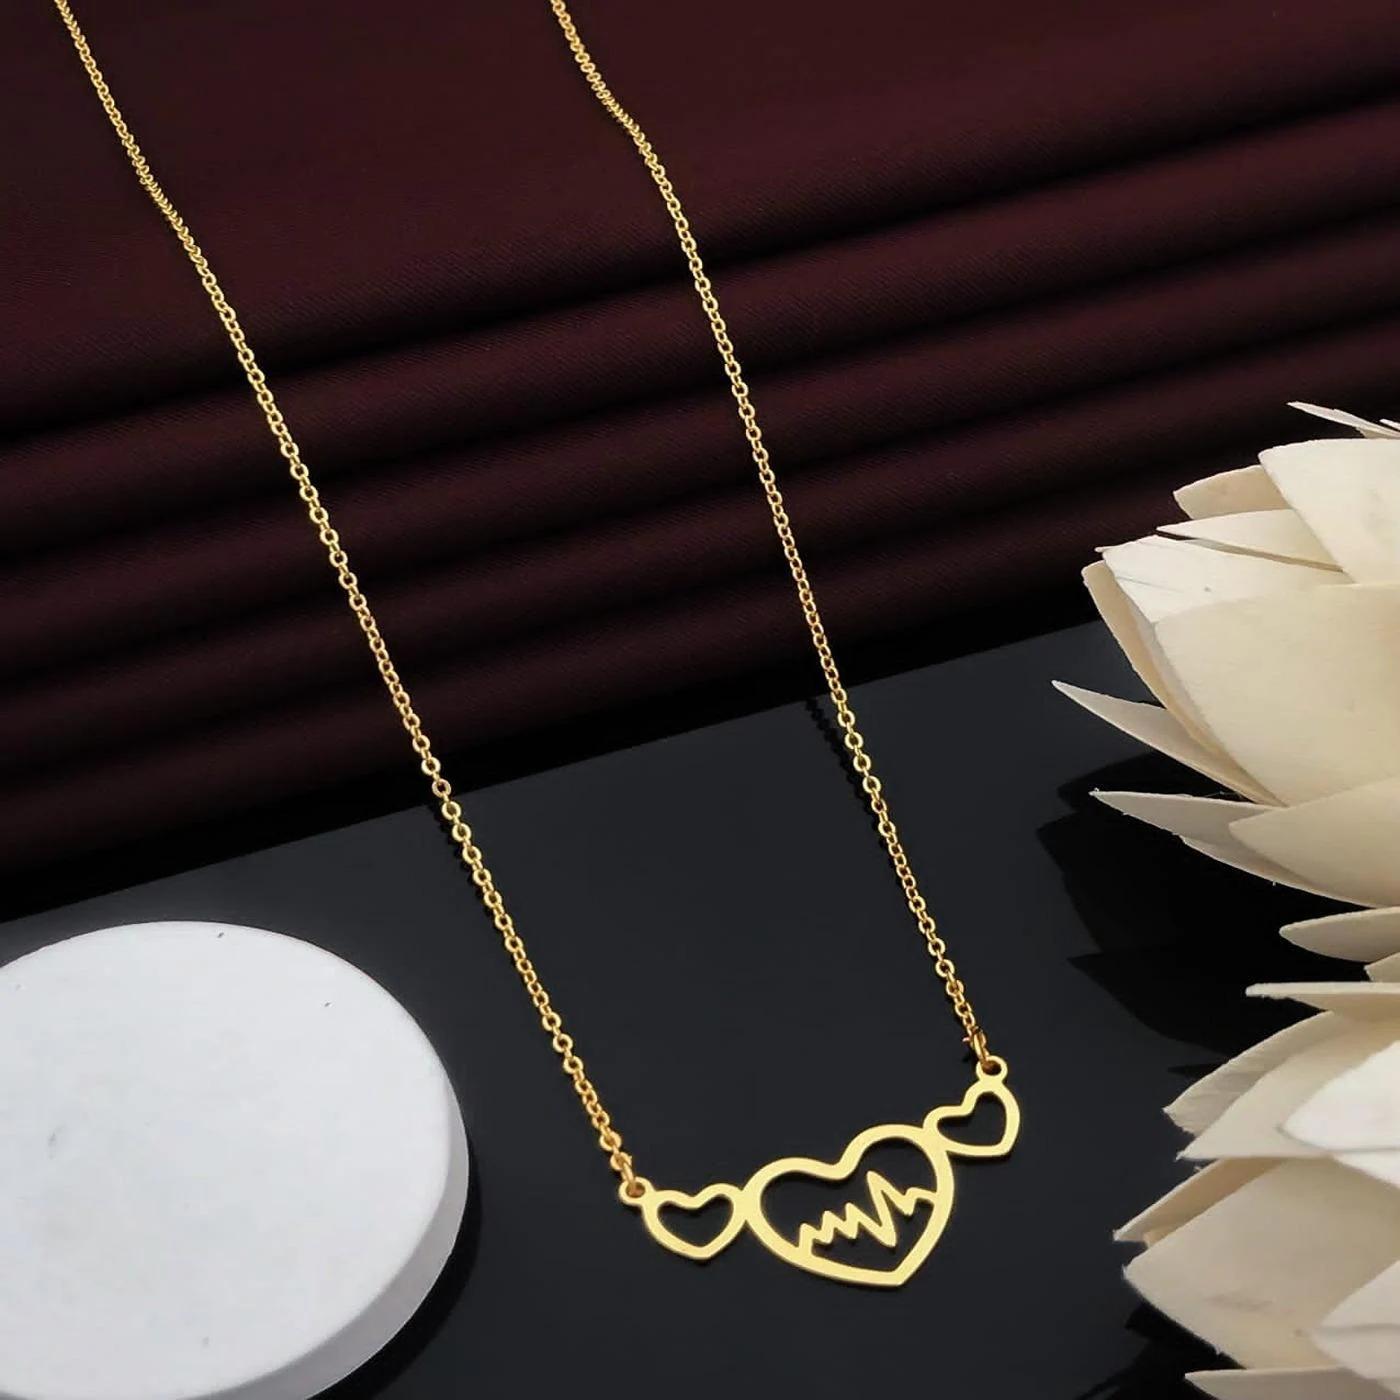
TSF JEWELLERY Elegance Golden Beautiful Antique Wedding | Festival | Party | Casual And Traditional Wear Alloy Chain Pendant Necklace for Women and Girls
Type: Necklaces & Pendants
Brand: TSF JEWELLERY
Price: Rs. 499
 Introducing our exquisite Necklace Chain, a timeless accessory that adds elegance to any outfit. Crafted with precision and attention to detail, this chain is made from high-quality materials to ensure durability and longevity. Its sleek design and smooth finish make it comfortable to wear, while the adjustable length allows for a perfect fit. ,Whether worn alone or paired with a pendant, this Necklace Chain is a versatile piece that effortlessly enhances your style. Elevate your look with this sophisticated accessory that exudes charm and sophistication.The simple style personalized name necklace is suitable for people of all ages. It can be perfectly matched with any outfit to fully express your personality and charm.With exquisite gift boxes, the best gifts for Graduation, birthday, Christmas, engagement, wedding, anniversary, mother's day, thanksgiving day.This latest stylish design western gold plated multi layered chain pendant necklace for women. this party / casual wear multilayer necklace set is made of quality material which looks stylish and goes perfect with any attire. this jewelry is perfectly suited for wedding or casual party wear.
Features: Making it an ideal gift for your loved ones on special occasions, ensuring a meaningful and cherished gesture.,Designed for Daily Wear: Our jewelry is built to withstand the rigors of everyday life, allowing you to express your style and elegance daily, without compromise., The plating is non-allergic, skin friendly and safe for all environments,Jewelry believes in making beauty and fashion a part of everybody's life.,Design: Elegant Contemporary Chain